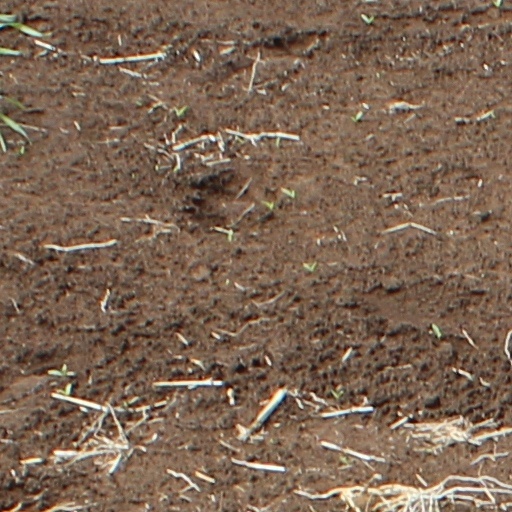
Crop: wheat